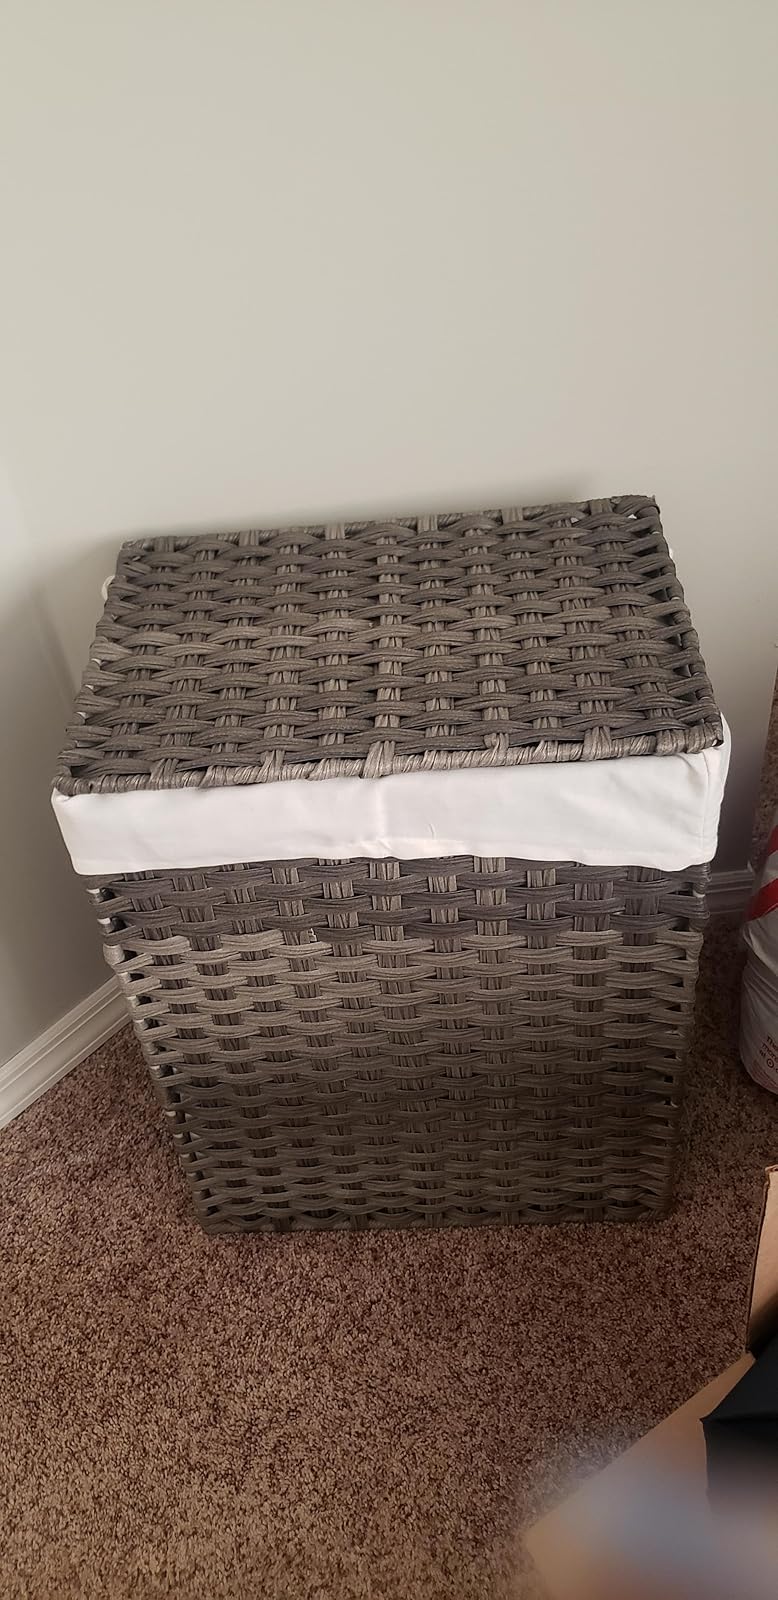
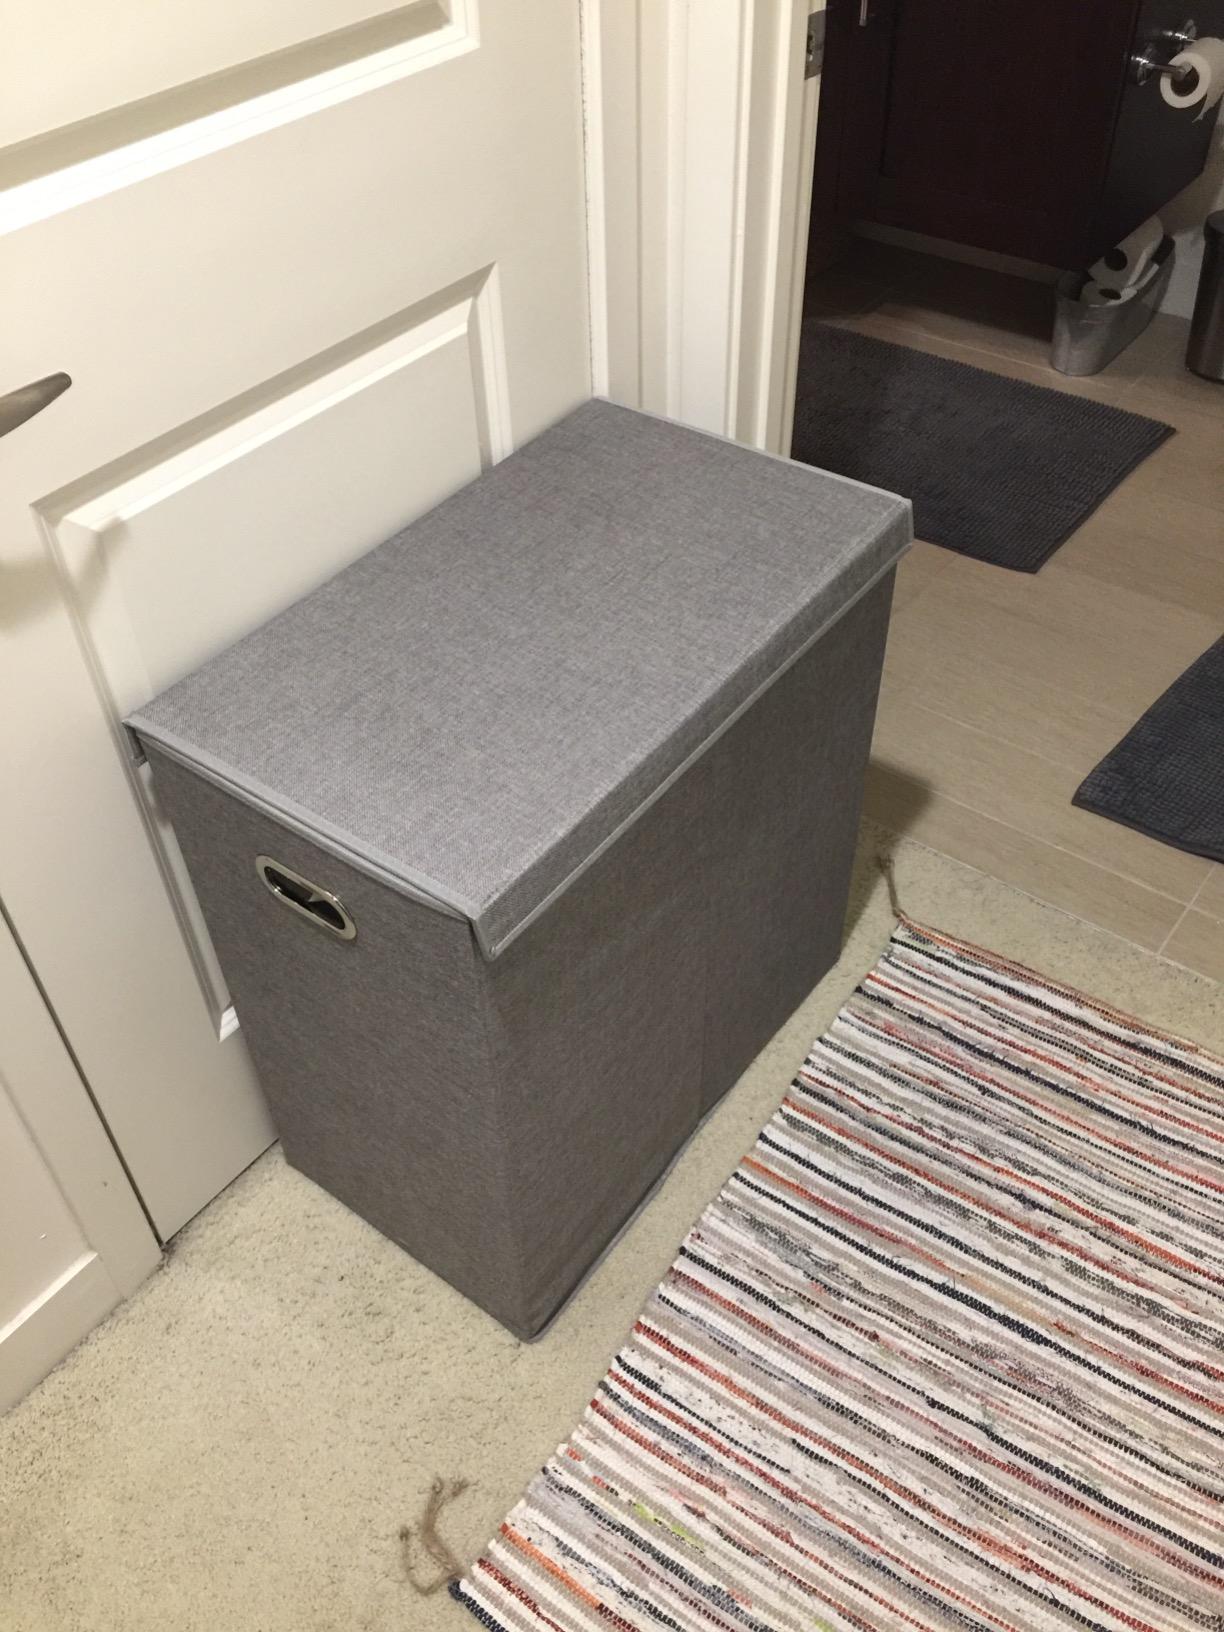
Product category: items_hamper
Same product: no